Hotel Grand Chancellor, Hobart

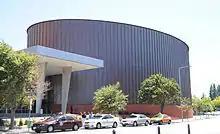
Federation Concert Hall

In 1998, the Grand Chancellor underwent a sizeable expansion on the eastern side of the hotel for the creation of a new entertainment complex encompassing a world-class concert hall, ballroom and conference room facilities. Instigated by the desire of the TSO to relocate from the ageing facilities at the ABC Odeon Theatre to a modern auditorium, the Federal Government contributed $1m funding from the Federation Fund, an especially established construction incentive to celebrate the centenary of the Federation of Australia. The building's namesakes of Federation Concert Hall and Federation Ballroom are due to the venue benefiting from the scheme.